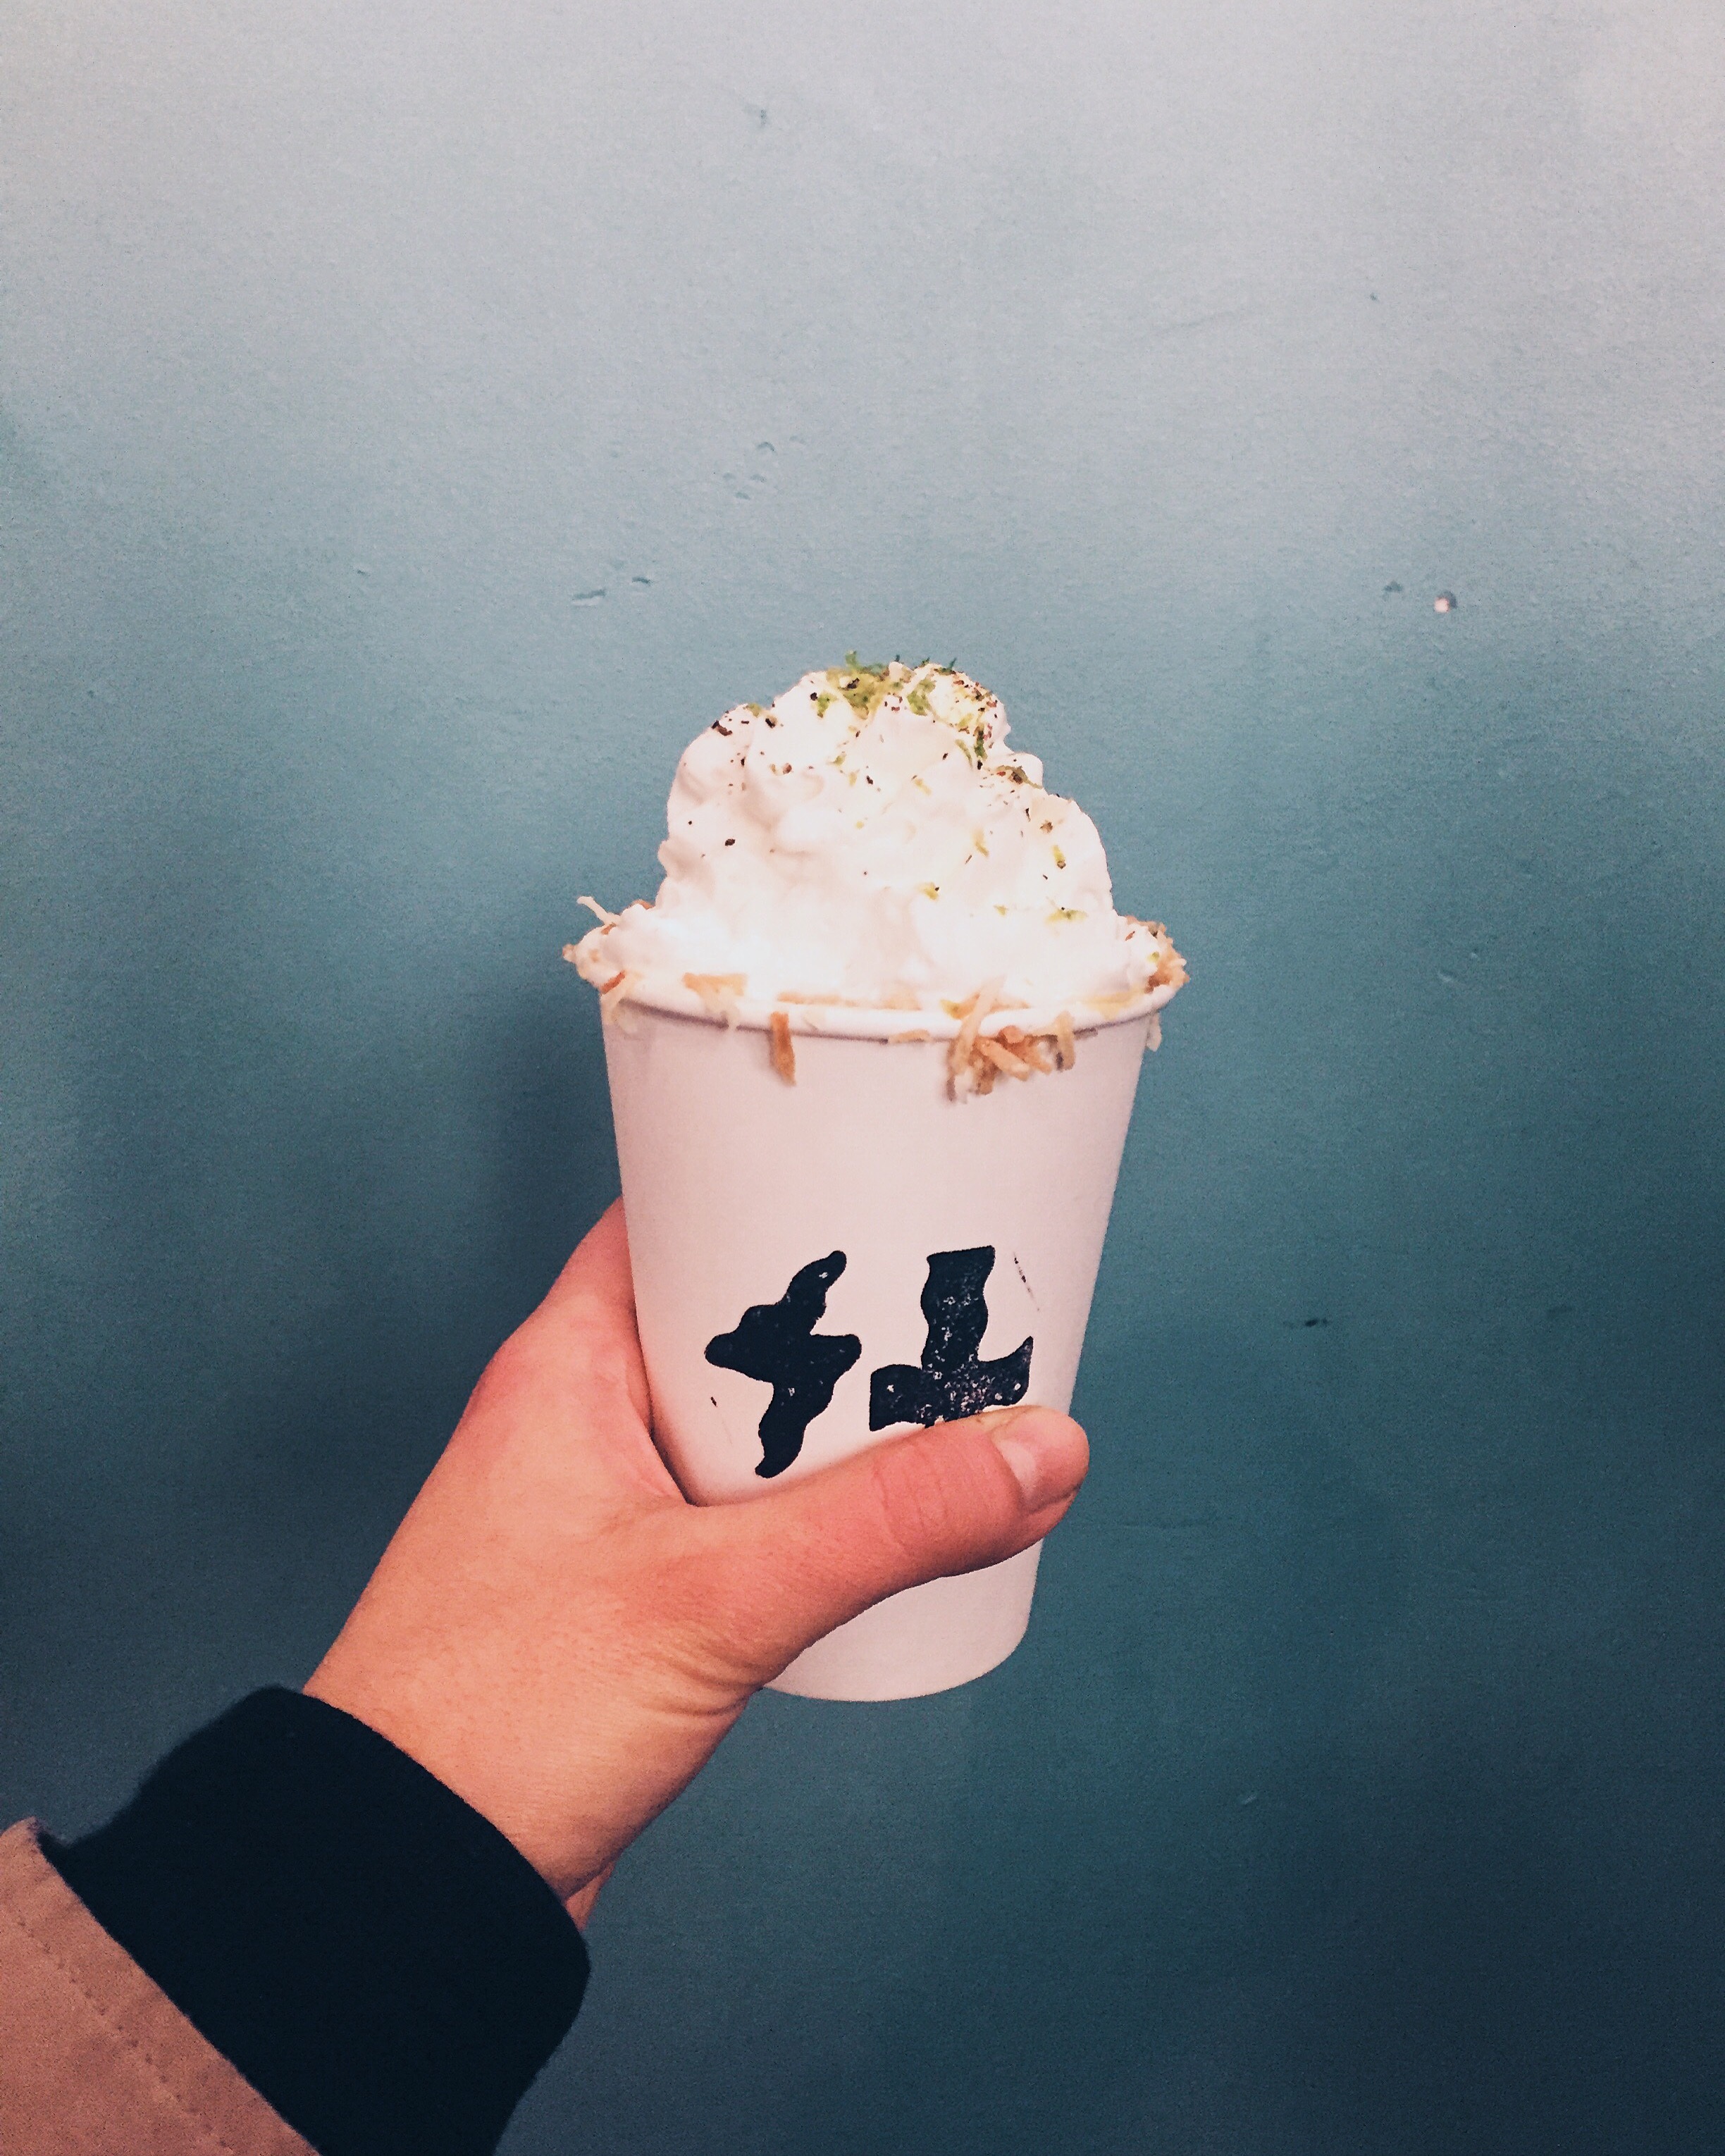
hand, water, white, reflection, drink